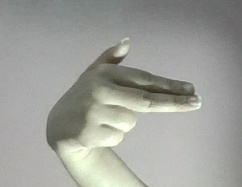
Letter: ghain